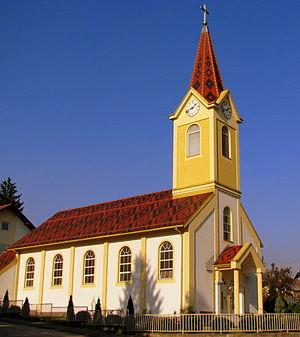
Doboj est une ville de Bosnie-Herzégovine située dans la République serbe de Bosnie. Selon les premiers résultats du recensement bosnien de 2013, la ville intra muros compte 26 987 habitants et sa zone métropolitaine, appelée Ville de Doboj, 68 514.
L'église du Sacré-Cœur-de-Jésus est située en Bosnie-Herzégovine, dans la ville de Doboj et sur le territoire de la Ville de Doboj. Elle a été construite entre 2001 et 2005.